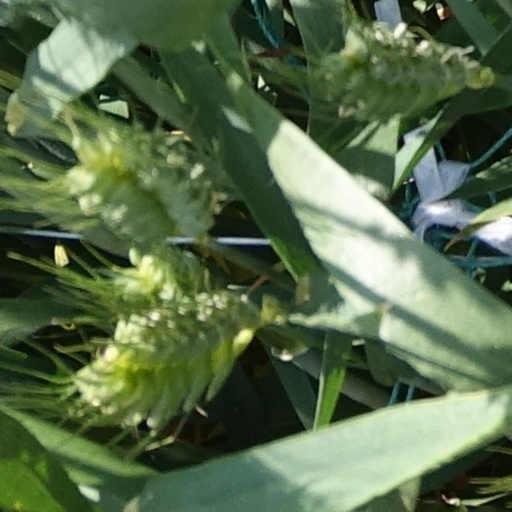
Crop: wheat